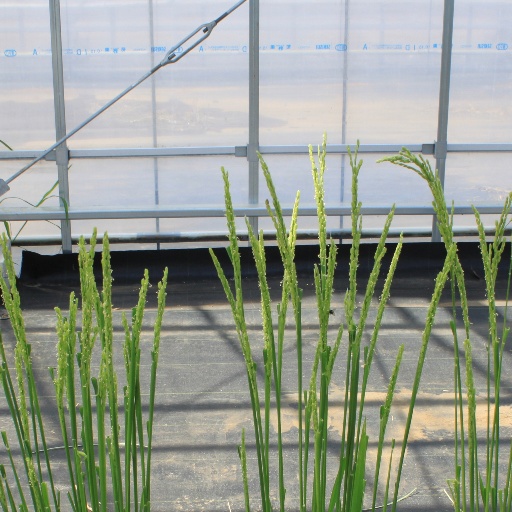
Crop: rice